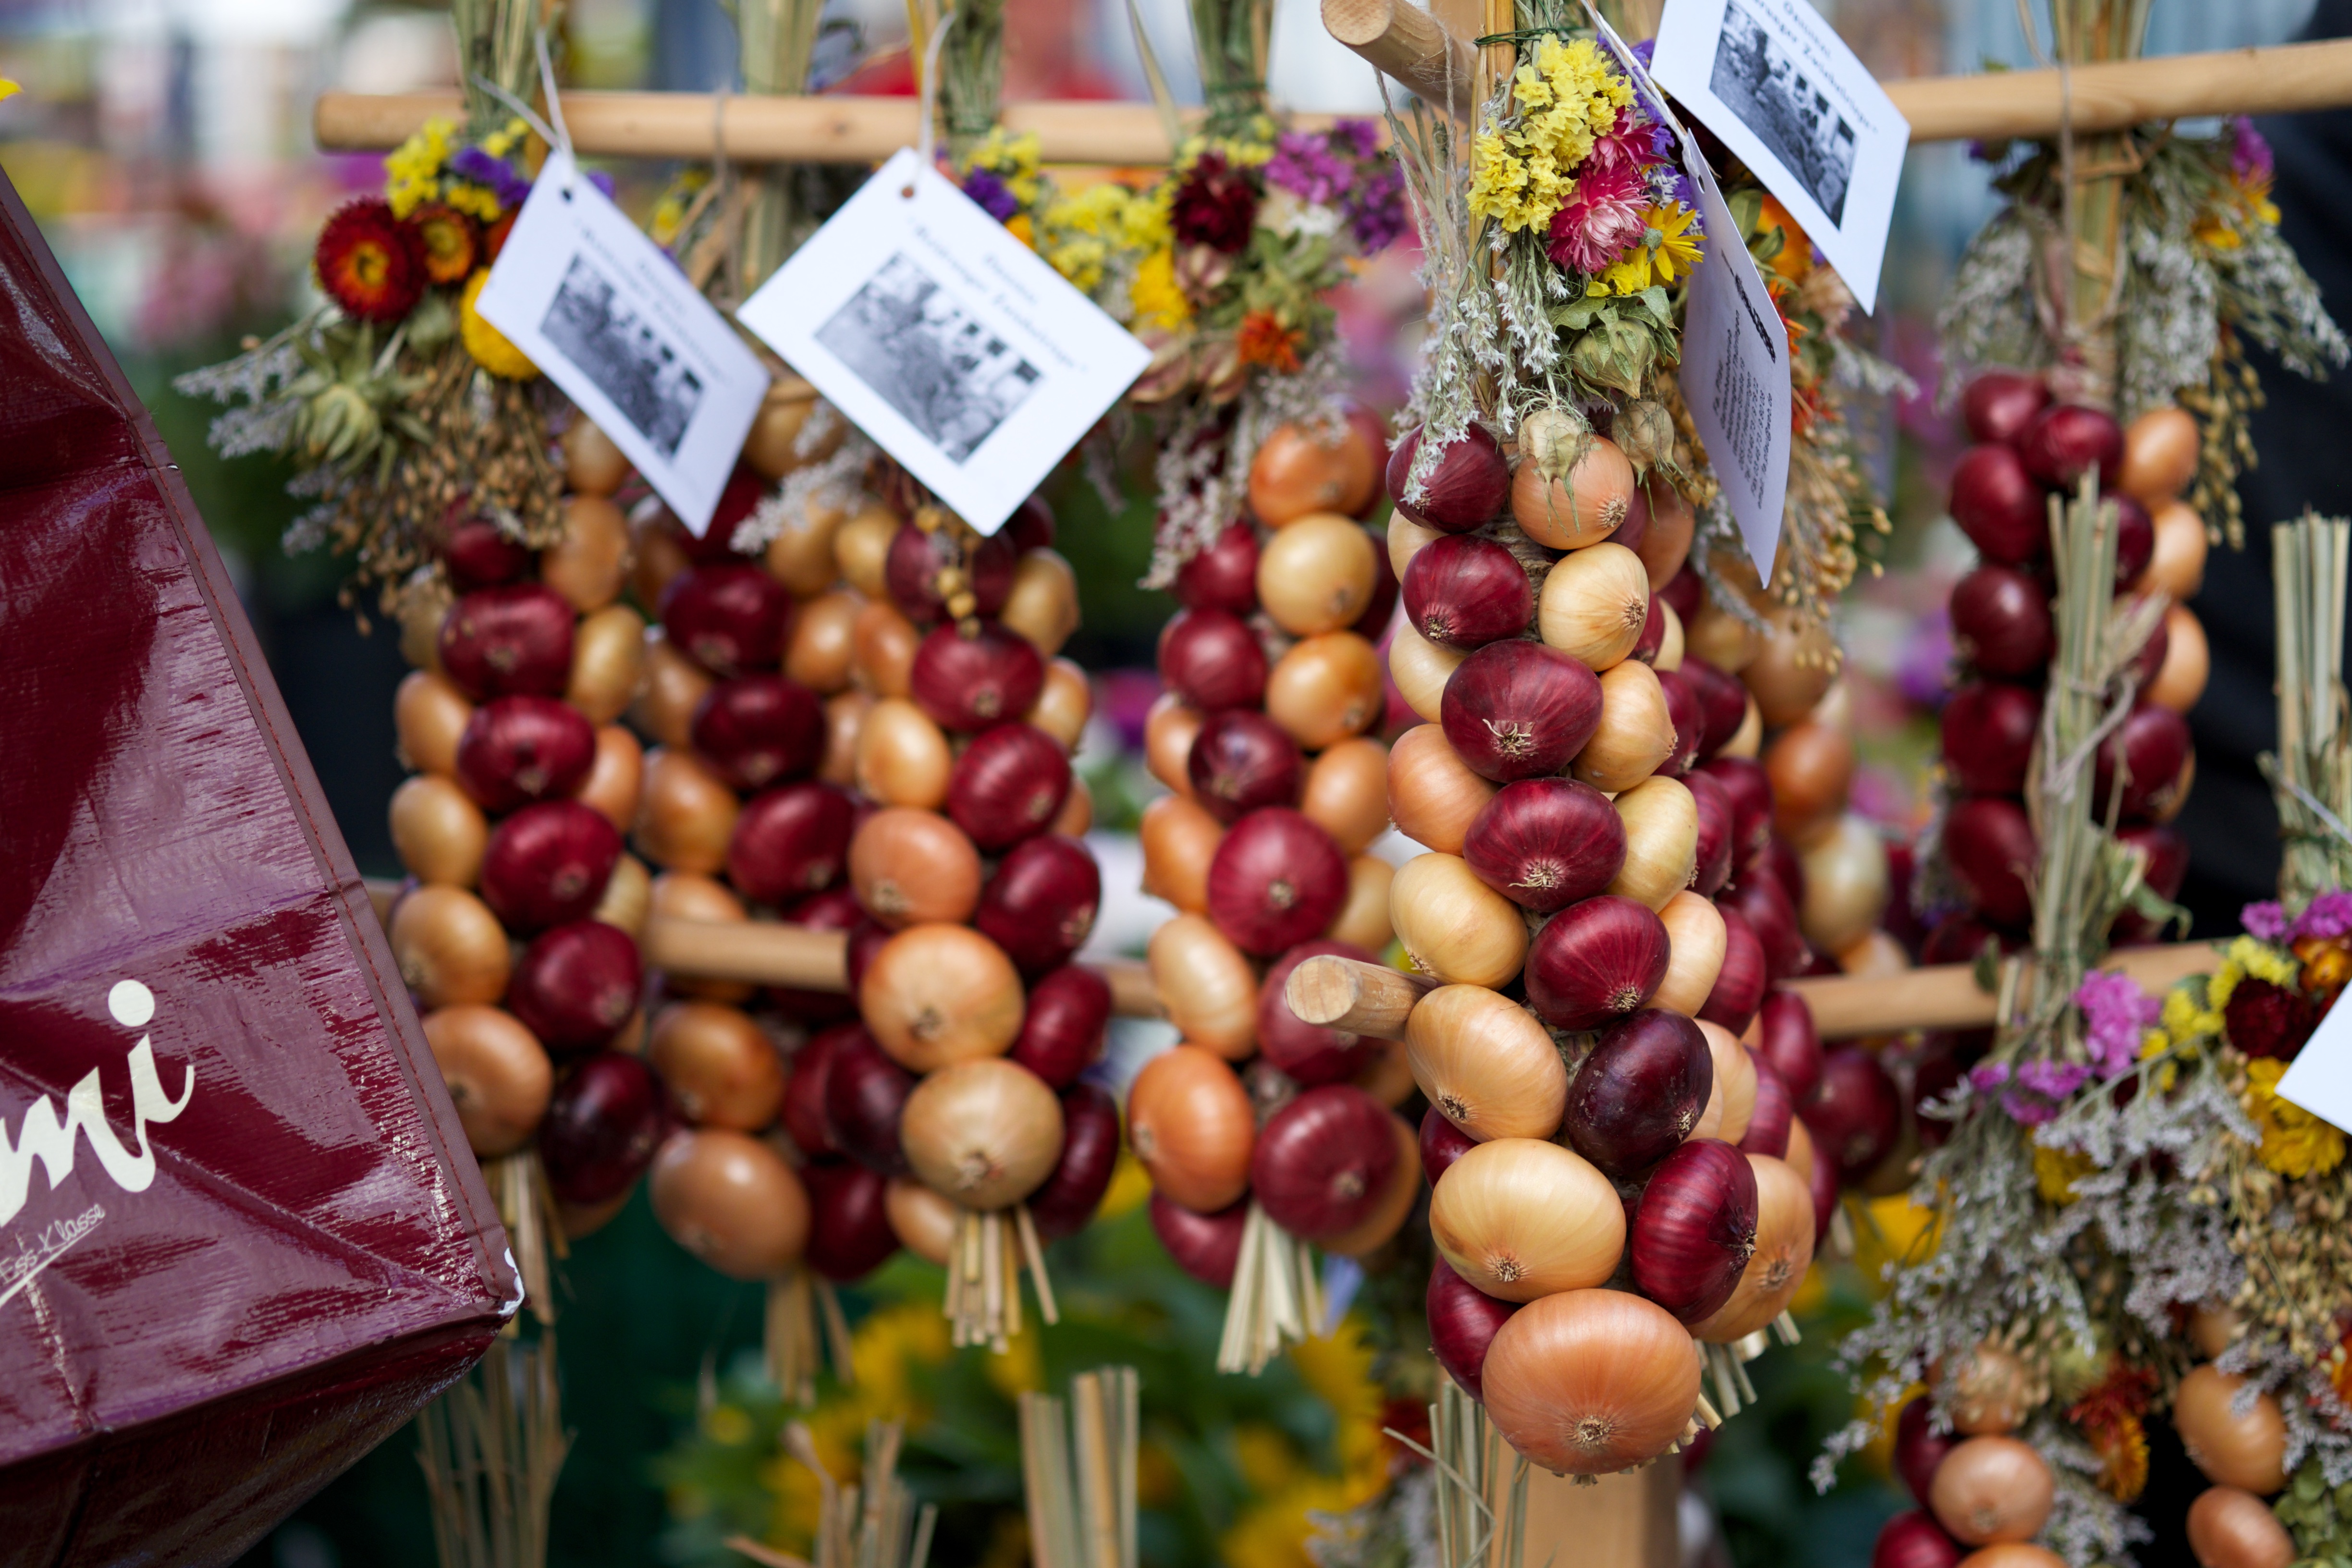
plant, flower, city, food, produce, vegetable, market, marketplace, healthy, eat, public space, vegetables, vegetarian, frisch, edible, floristry, onions, market fresh vegetables, local food, human settlement, greengrocer